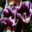
Label: tulip